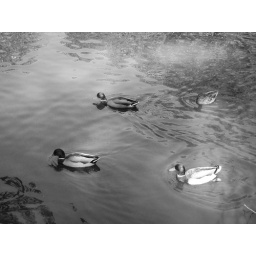
ducks in the water